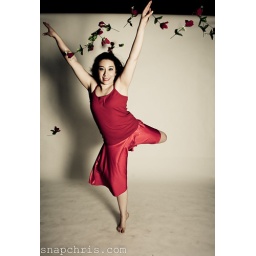
Jennifer Baran :a girl in love and roses